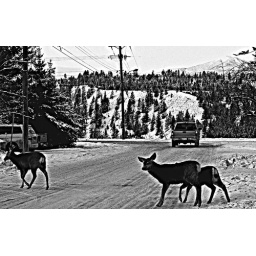
...wild turkeys (on fence and in tree too) and fallow deer seen accross the street from my sister's home